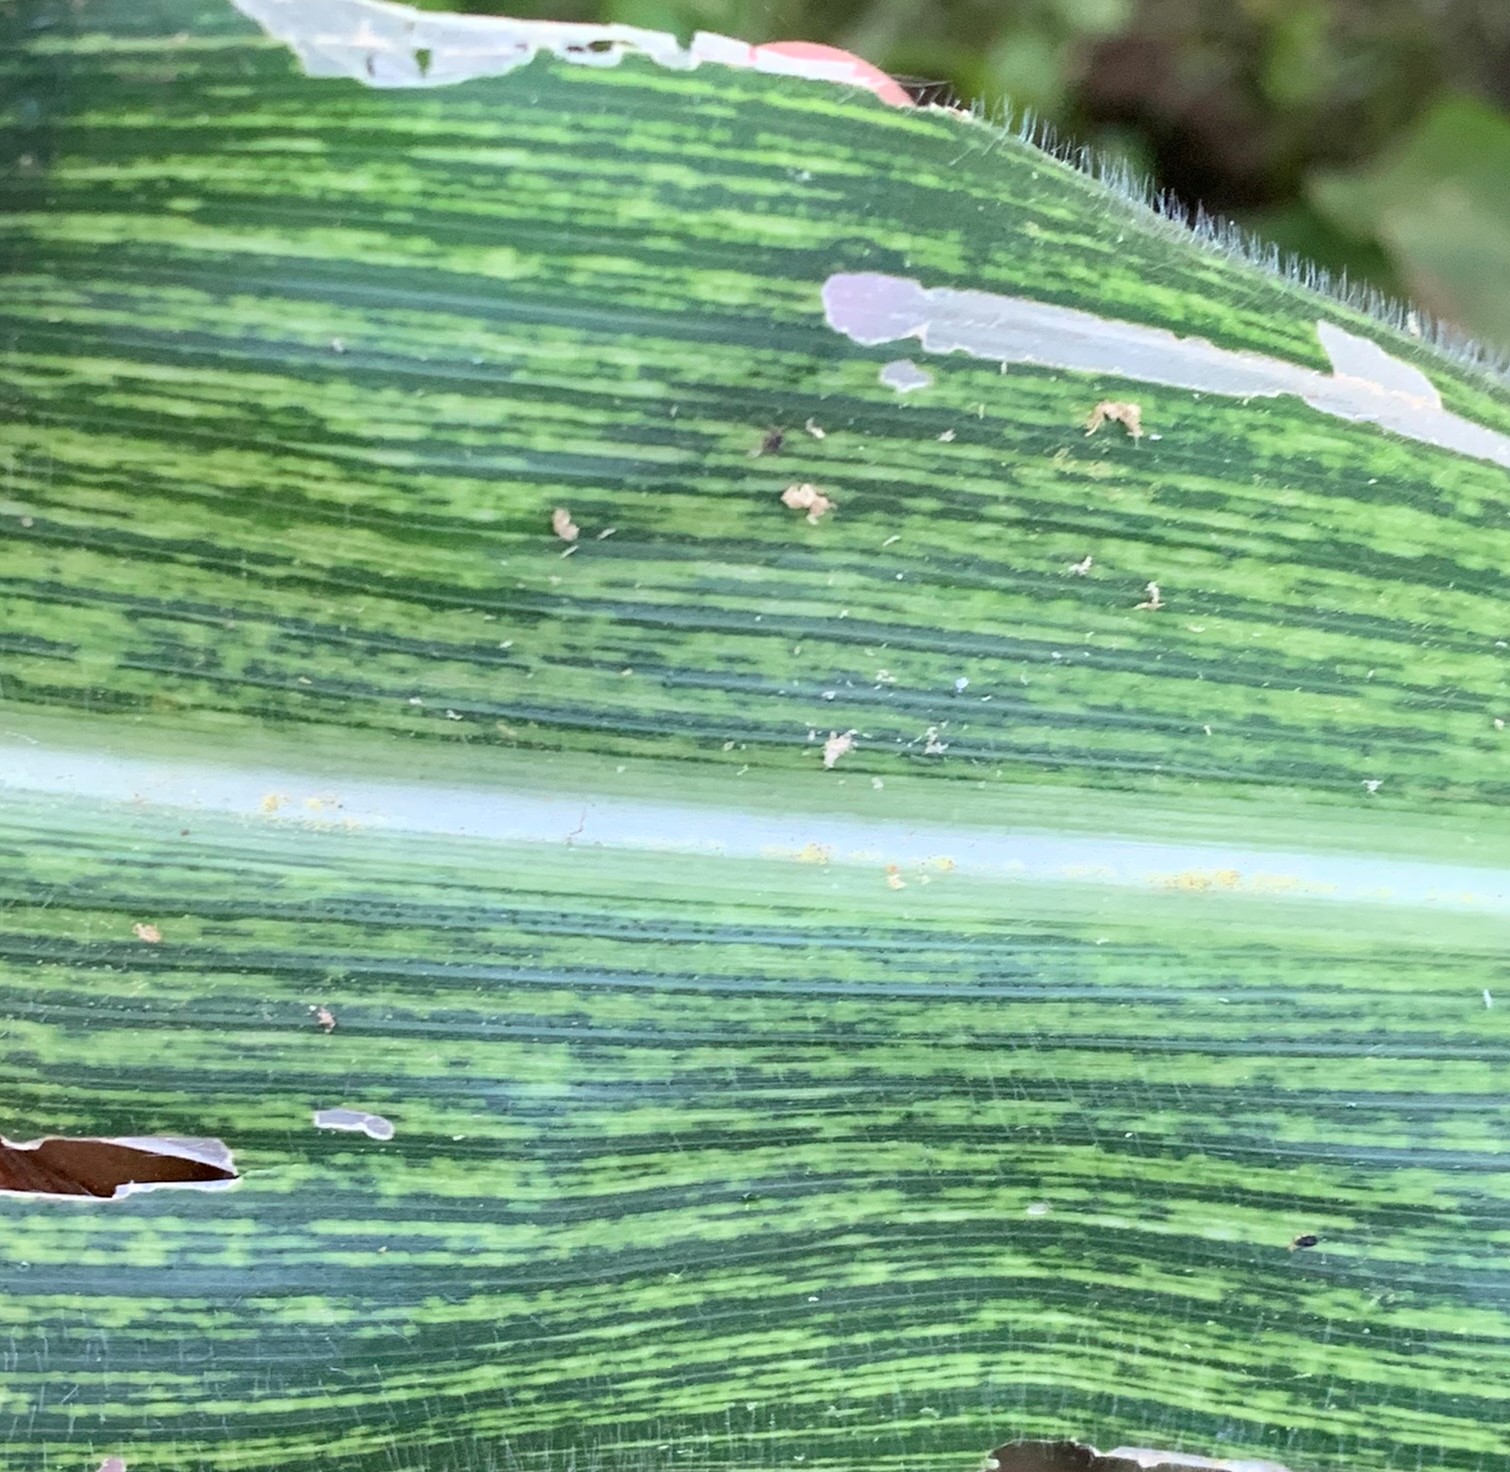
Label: MSV